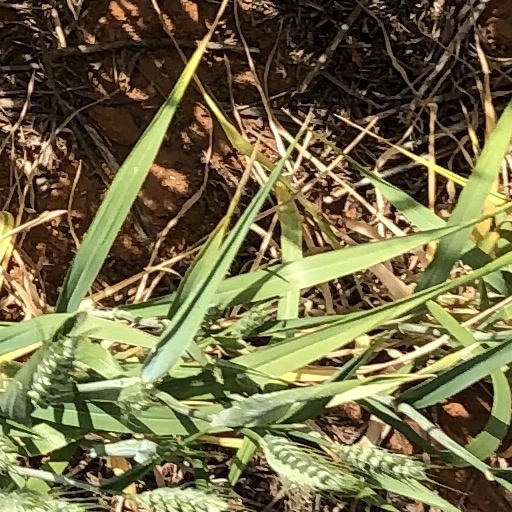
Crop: wheat